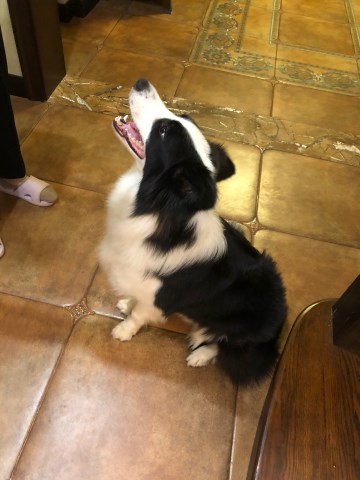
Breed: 2594-n000109-Border_collie